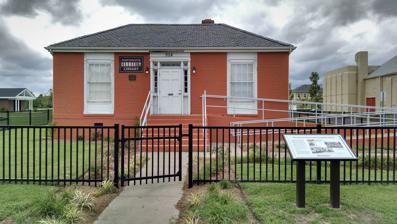
Building: Portsmouth Community Library
Country: United States of America
Year built: 1945
United States historic place Portsmouth Community Library U.S. National Register of Historic Places Virginia Landmarks Register Show map of Virginia Show map of the United States Location 906 Elm St., Portsmouth, Virginia Coordinates 36°49′54″N 76°18′46″W / 36.83167°N 76.31278°W / 36.83167; -76.31278 Area 3 acres (1.2 ha) Built less than one acre NRHP reference No. 10000544 VLR No. 124-5130 Significant dates Added to NRHP August 12, 2010 Designated VLR December 17, 2009 Portsmouth Community Library , also known as the Portsmouth Colored Community Library , is a historic library building located at Portsmouth, Virginia . It was built in 1945 at 804 South Street.  It is a one-story, three-bay, brick building with a hipped roof.  It was built to provide for the reading needs of Portsmouth's African Americans. Bertha Edwards was the first librarian, and was a key to its success as she raised funds for the library. In 1959, two local dentists, Dr. James Holley and Dr. Hugo A. Owens, successfully sued the City of Portsmouth and the Portsmouth Public Library to integrate the public library, which resulted in the closure of the Portsmouth Community Library. The building has been relocated twice since it was closed in 1962 after integration of the public library system; first in 1967 to the parking lot of Ebenezer Baptist Church, 730 Effingham Street, then since August 2007, it has been located at the present location, 904 Elm Avenue. It was listed on the National Register of Historic Places in 2010. The library is now operated as a museum of local African-American history by the City of Portsmouth. Displays include photographs and memorabilia, as well as African-American books and journals from the former library. The African American Historical Society of Portsmouth led efforts to dedicate the historic library as a museum, which opened in 2013. References